Galveston United States Post Office and Courthouse

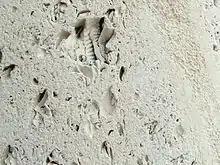
Close up of the exterior limestone cladding, with marine shell fossils visible.

The United States Post Office and Courthouse in Galveston is a representation of the Art Deco style of architecture, and the building has represented the Federal government in Galveston for 60 years.